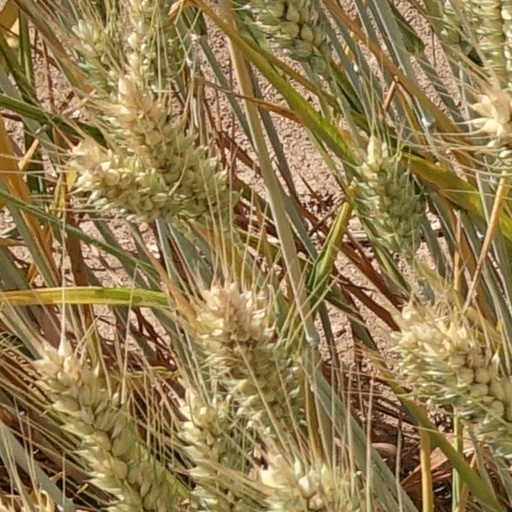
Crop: wheat